German mediatisation

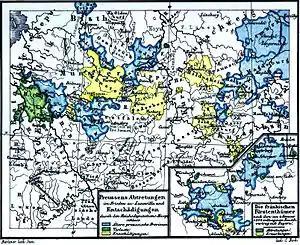
Prussia's territorial losses and gains during the period

In March 1799, Austria, allied with Russia, resumed the war against France. A series of military defeats and the withdrawal of Russia from the war forced Austria to seek an armistice and, on 9 February 1801 to sign the Treaty of Lunéville which mostly reconfirmed the Treaty of Campo Formio and the guidelines set at Rastatt. Article 7 of the treaty provided that "in conformity with the principles formally established at the congress of Rastatt, the empire shall be bound to give to the hereditary Princes who shall be dispossessed on the left bank of the Rhine, an indemnity, which shall be taken from the whole of the empire, according to arrangements which on these bases shall be ultimately determined upon." This time, Francis II signed the treaty not only on Austria's behalf but also on behalf of the Empire, which officially conceded the loss of the Austrian Netherlands and the left bank of the Rhine.